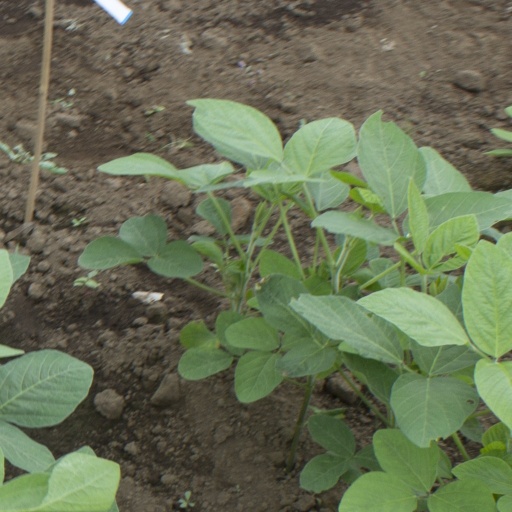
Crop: soybean